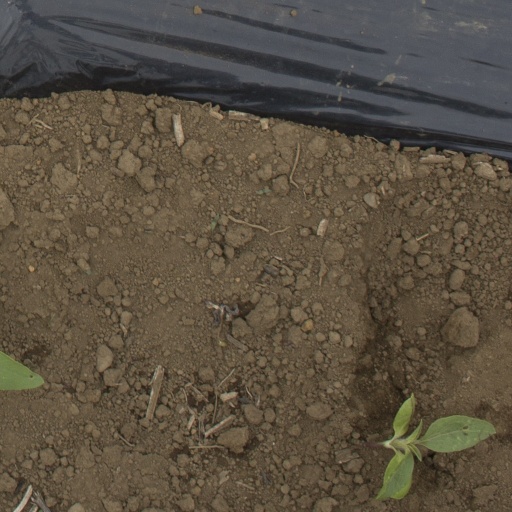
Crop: Jerusalem artichoke